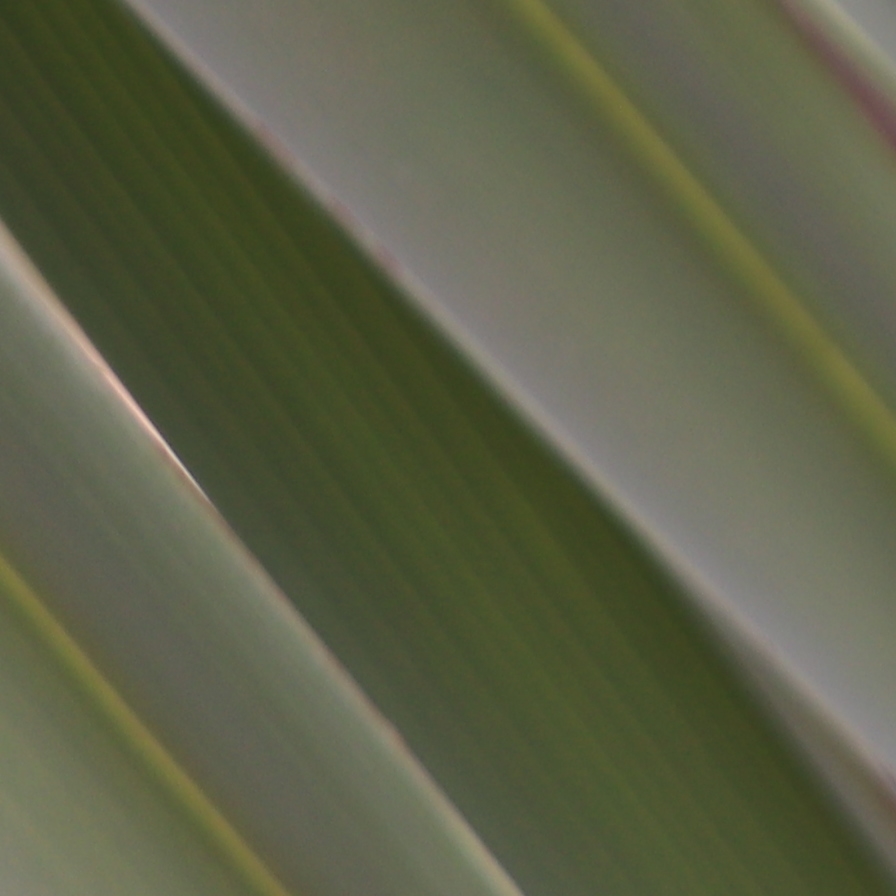
Label: Healthy